The Little Foxes (film)

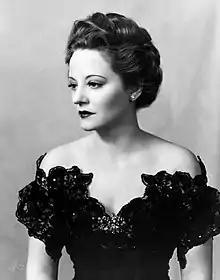
Tallulah Bankhead as Regina Giddens in the original Broadway production of "The Little Foxes" (1939)

Regina now forces her brothers to give her 75% ownership of the business, threatening to reveal their crimes to the local magistrate, and them being jailed. While Oscar is infuriated with the loss of the money and power that he so wanted, Ben takes the loss more philosophically, saying that he must accept it for now, but the situation may turn. For example, he might begin to ask what a man in a wheelchair was doing on a staircase. A bewildered Alexandra overhears this. “What was Papa doing on the staircase?” She asks her relatives.